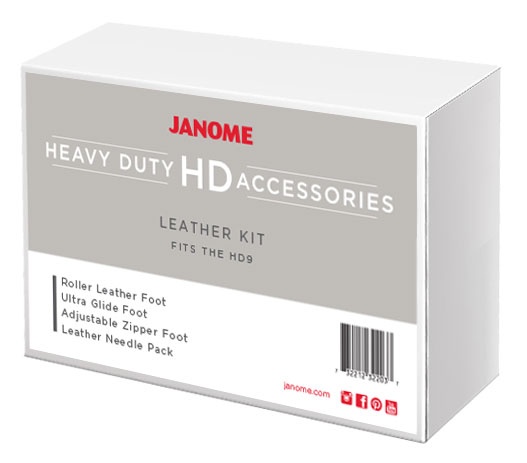
HD9-LEATHER
Brand: Janome
HD9 Leather Kit Home / Products / Accessories / HD9 Leather Kit Login/Register to see what works with your machine. Leather Kit: Roller Leather Foot Ultra Glide Foot Adjustable Zipper Foot Leather Needle Pack
Category: Arts & Entertainment > Hobbies & Creative Arts > Arts & Crafts > Art & Crafting Tool Accessories > Sewing Machine Feet